S4 (St. Gallen S-Bahn)

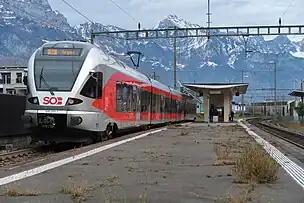
A counter-clockwise S4 at in 2020

Prior to the December 2013 timetable change, the S4 operated between St. Gallen and . Local service between Uznach and was handled by an hourly regional service that ran between and . Service southeast of St. Gallen toward Sargans was handled by various local services, but only the "" operated over the whole route.